Freddy Adu

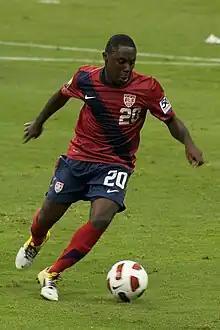
Adu with the United States at the 2011 CONCACAF Gold Cup

Fredua Koranteng "Freddy" Adu (born June 2, 1989) is an American former professional soccer player who played as an attacking midfielder. From before the time of his signing with D.C. United at the age of 14, Adu was spoken of as "the next Pelé". After leaving D.C. United in 2006, he became a journeyman, playing for fifteen teams in nine countries: the United States, Portugal, Monaco, Greece, Turkey, Brazil, Serbia, Finland, and Sweden. The last club he played for was Ettan Fotboll club Österlen FF in 2021.